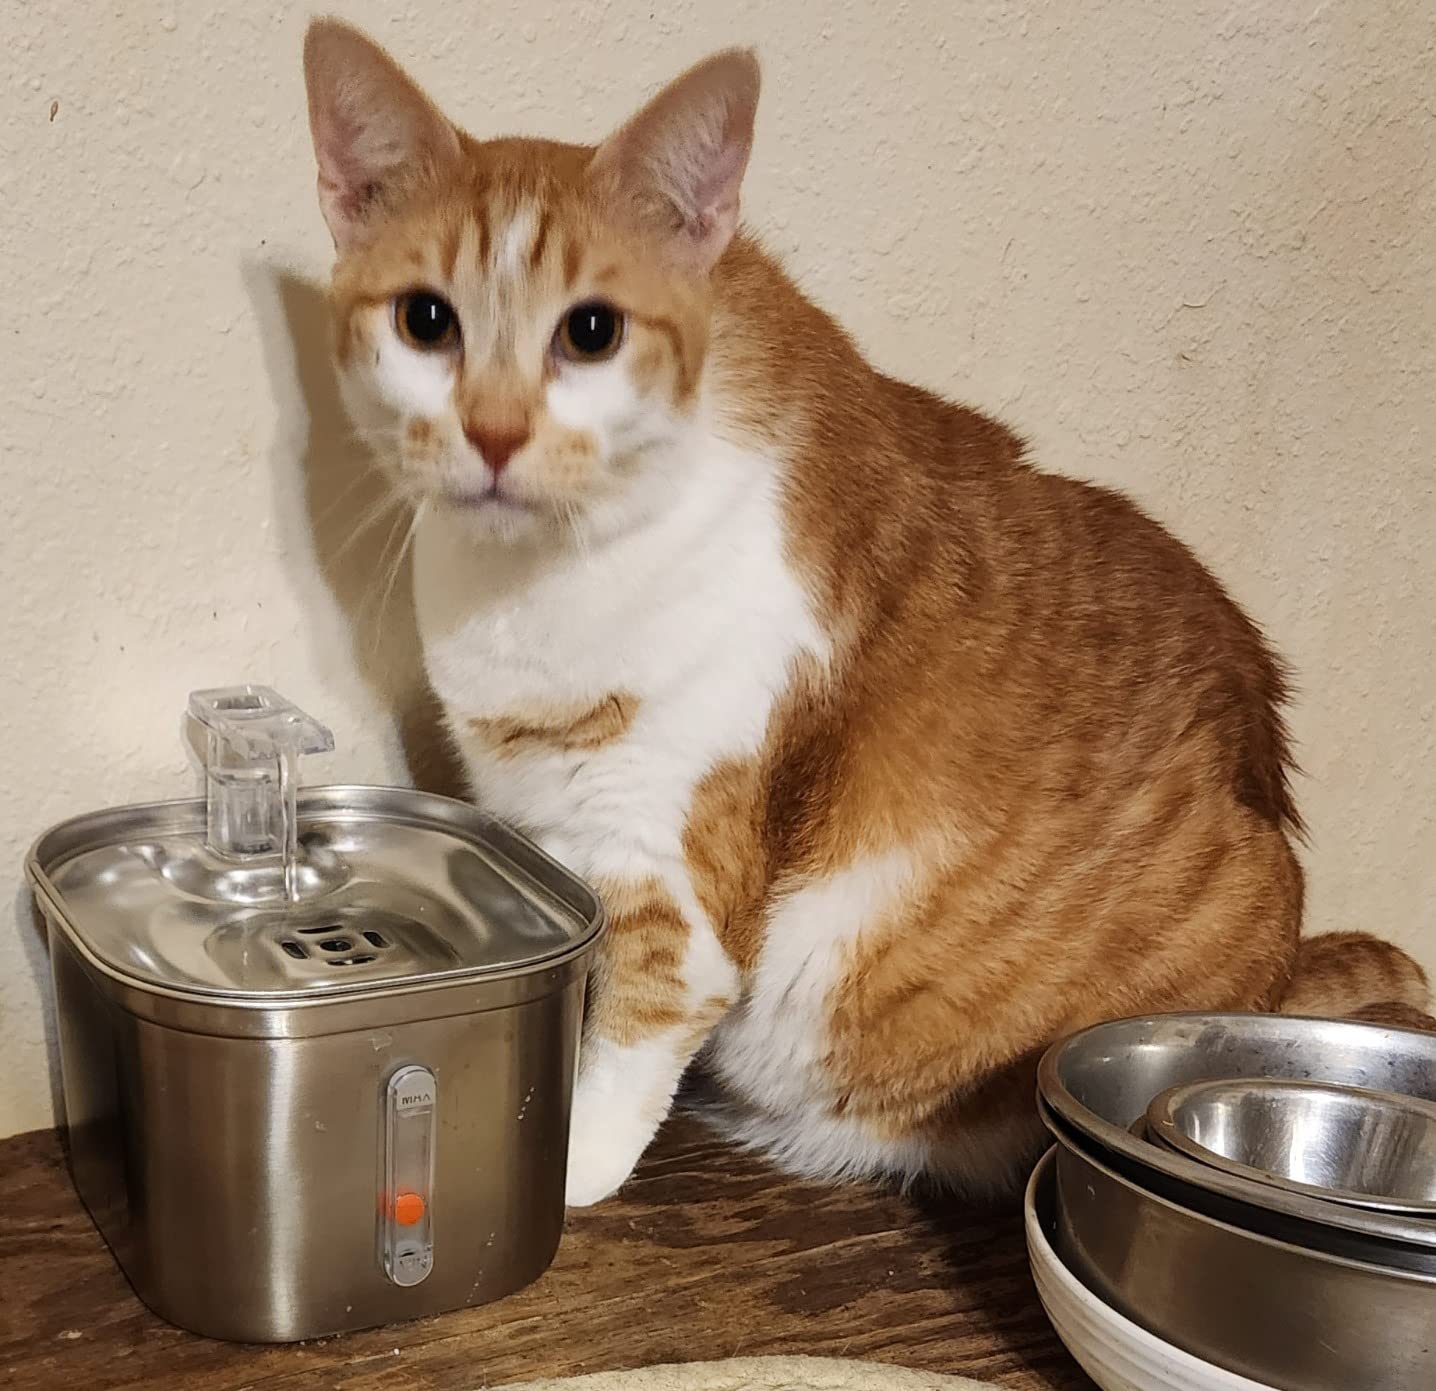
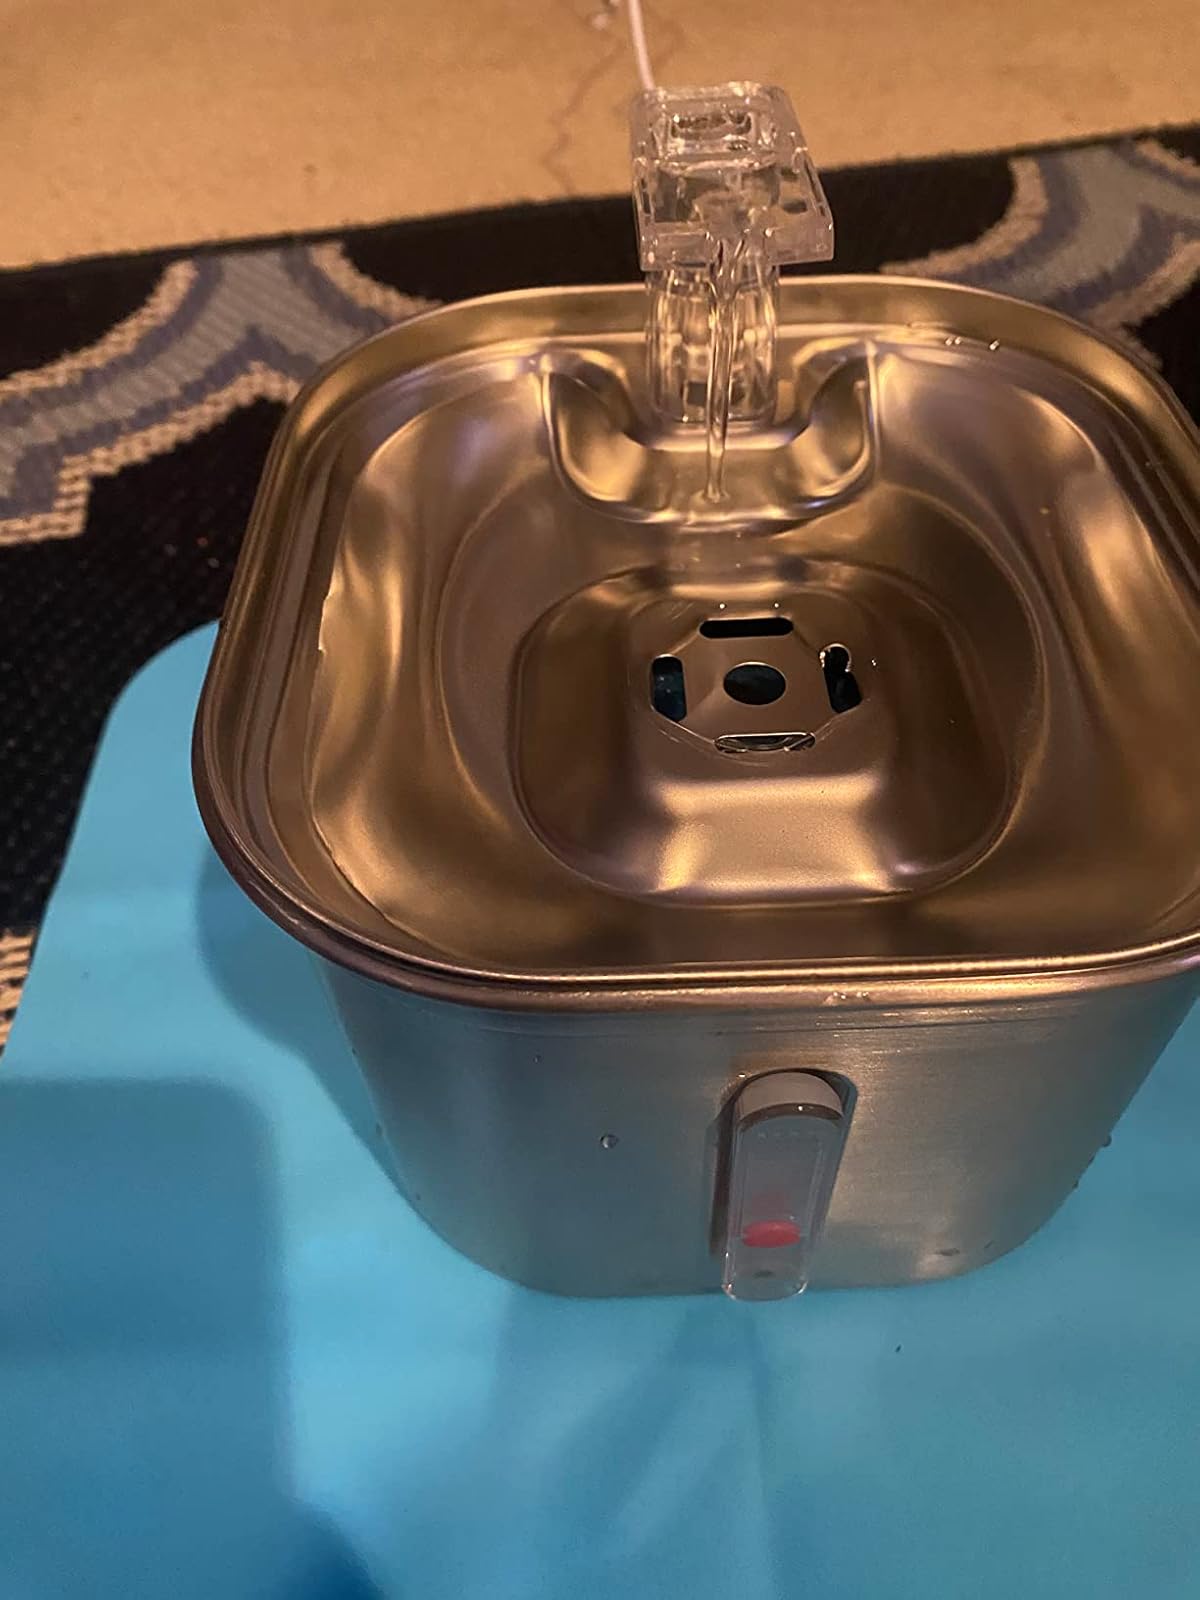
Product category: items_bowl
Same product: yes